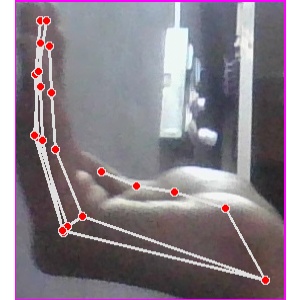
अक्षर: स